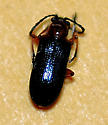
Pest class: cereal_leaf_beetle